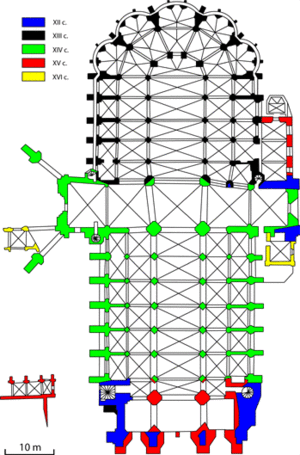
La cathédrale Saint-Gatien de Tours est une cathédrale catholique romaine, située à Tours dans le Vieux-Tours, en Indre-et-Loire. Dédiée à saint Gatien, le premier évêque de Tours, elle est le siège de l'archidiocèse de Tours et la cathédrale métropolitaine de la province ecclésiastique de Tours.